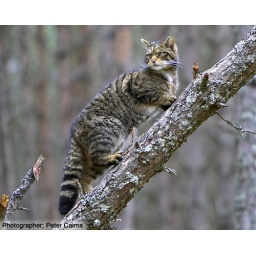
Scottish wildcat (Felis sylvestris) climbing fallen tree in pine forest, Cairngorms National Park, Scotland.